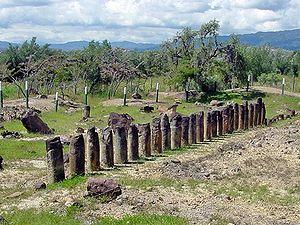
Cette page présente une liste des sites archéologiques présents en Colombie.
Les civilisations précolombiennes en Colombie sont aujourd'hui l'objet de l'intérêt de la science et de la culture, la connaissance de ces civilisations étant une manière de s'approcher de l'identité et de la genèse de la nation colombienne. Bien que l'époque précolombienne puisse se révéler complexe et que dans de nombreux cas les informations disponibles soient incomplètes ou interprétées selon différents points de vue, elle intéresse des sciences telles que l'archéologie, l'anthropologie, l'histoire, la sociologie et d'autres. Dans l'étude de l'époque précolombienne sur le territoire national, les travaux et l'avancée des recherches dans les autres pays d'Amérique sont utiles.
Les Chibchas ou Tchibtchas ou Muiscas sont une communauté précolombienne de l'actuelle Colombie, vivant autour de l'actuelle Bogota, conquise en 1536 par le conquistador Gonzalo Jiménez de Quesada, à la recherche de l'Eldorado.